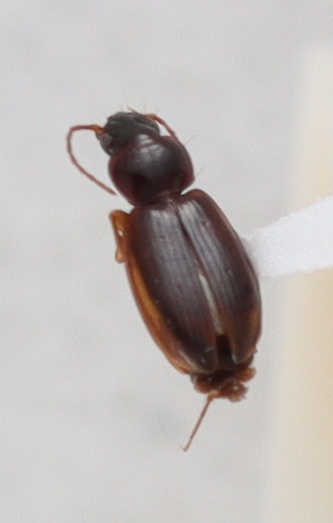
Scientific name: Trechus obtusus
Plot: 14
Trap: S
Collected: 20210908